Romain Grosjean

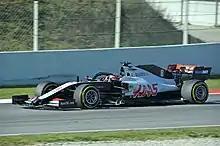
Grosjean at pre-season testing in 2020

Haas retained Grosjean for the 2018 season where he again partnered Magnussen. At the Azerbaijan Grand Prix, Grosjean crashed behind the safety car whilst running in 6th place. His engineer incorrectly blamed the cause of the crash on Sauber driver Marcus Ericsson, saying, "I think Ericsson hit us." At the Spanish Grand Prix, Grosjean was the cause of a crash on the opening lap. Whilst making his way through turn 3, he lost control of his Haas after running through dirty air. This caused him to spin across the track into the path of the cars behind him, causing a large amount of smoke in the process. He was then hit by Hülkenberg and Gasly, eliminating all three from the race. In the Austrian Grand Prix, Grosjean finished 4th, his best result in his career at Haas, and his first points finish in 2018. Grosjean was disqualified from the Italian Grand Prix after the floor of his car was found to be illegal, taking away a 6th-place finish; although the team appealed this, the decision was upheld. Grosjean finished the season 14th with 37 points.